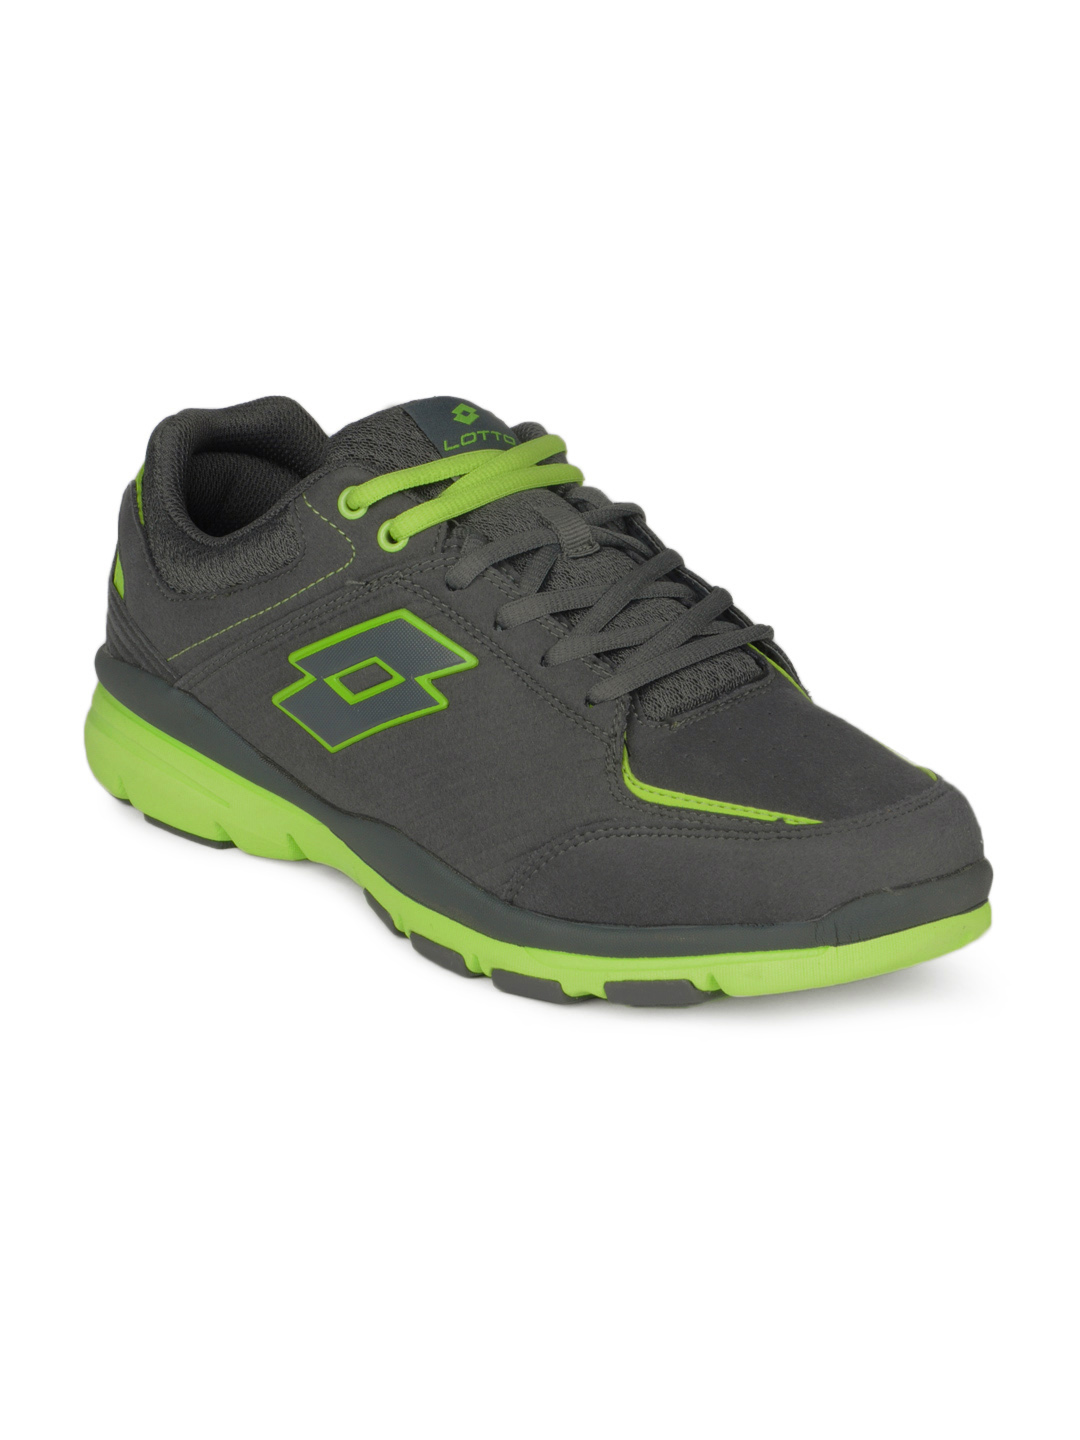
Lotto Men Grey Dolce Vita Shoes
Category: Footwear / Shoes / Casual Shoes
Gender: Men
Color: Grey
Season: Summer 2012
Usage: Casual